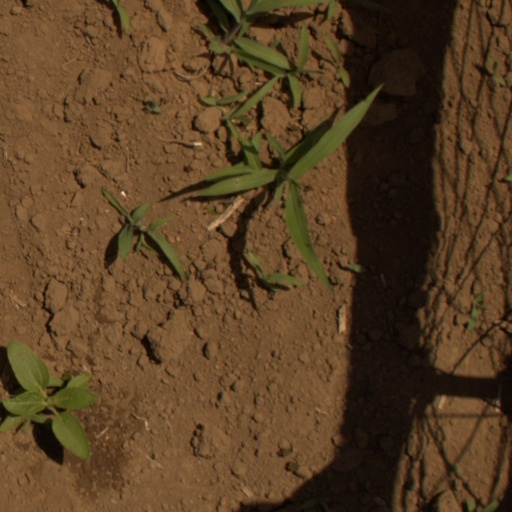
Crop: Jerusalem artichoke